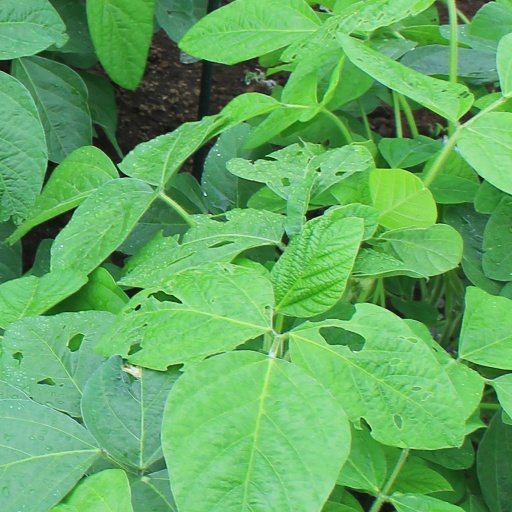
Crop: soybean